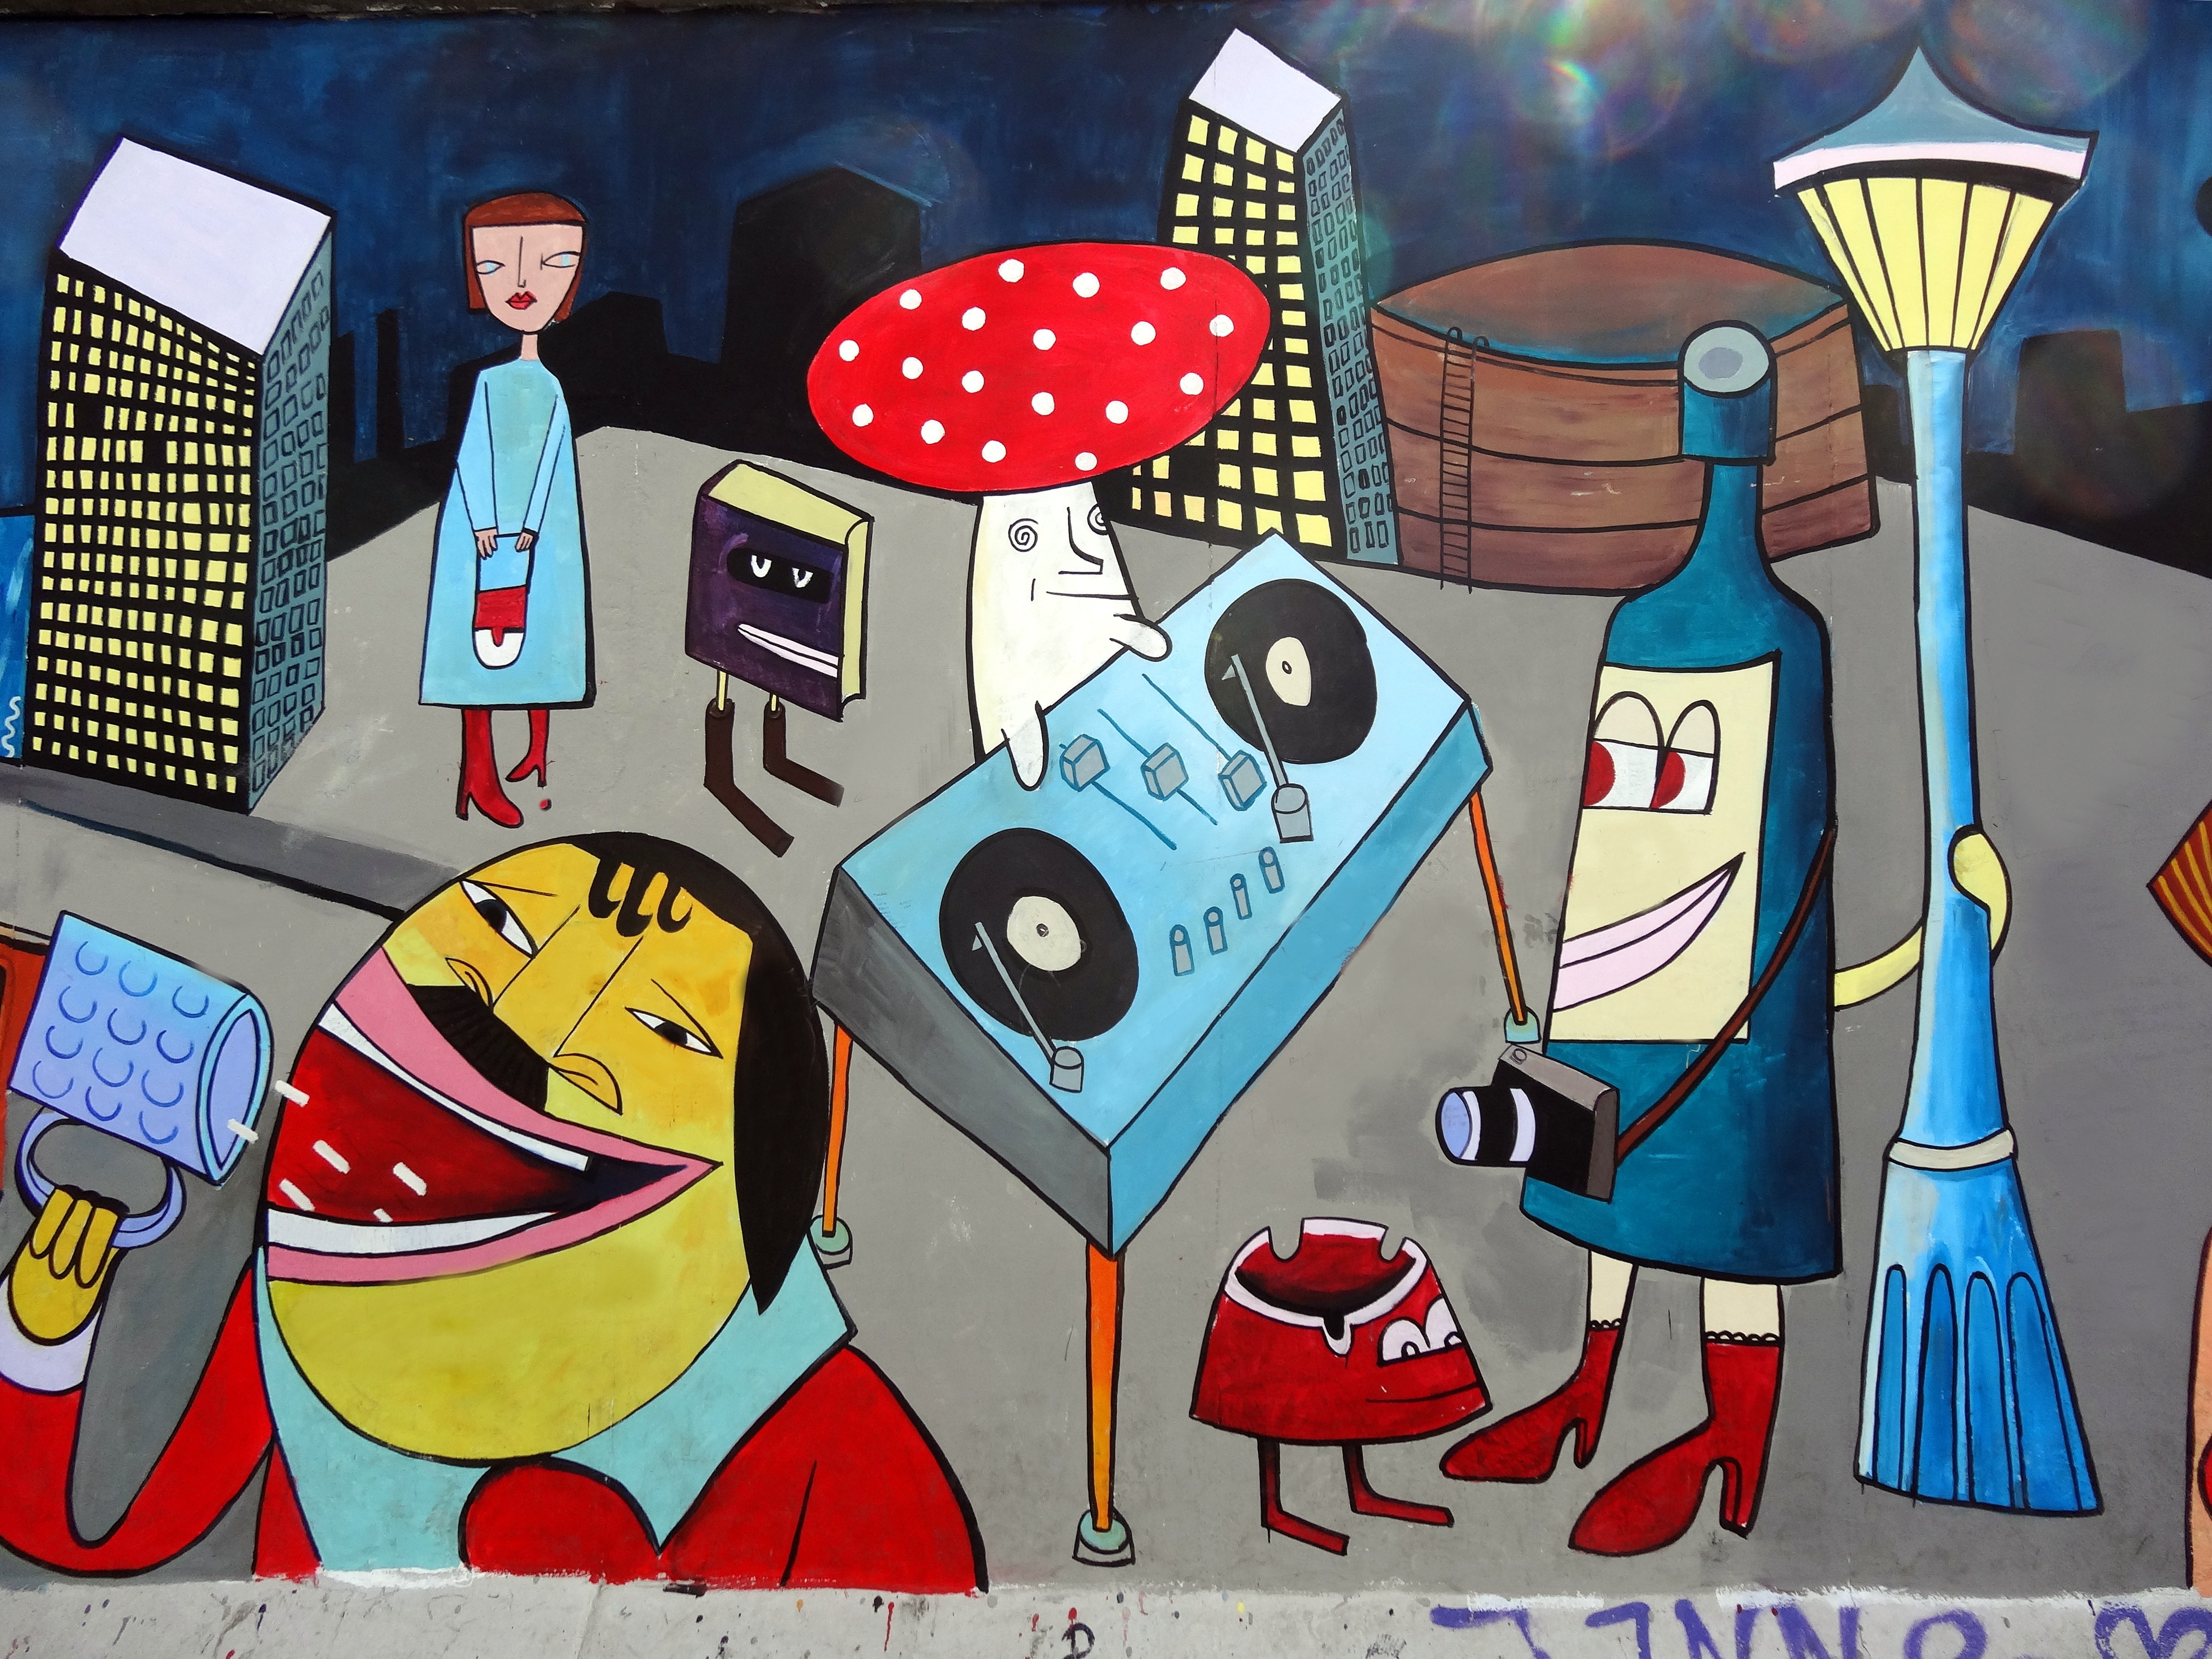
wall, graffiti, painting, deejay, art, festival, illustration, mural, berlin, comics, cartoon